Anurag Sharma (physicist)

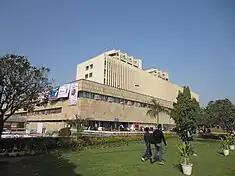
Indian Institute of Technology Delhi, New Delhi

Anurag Sharma, born on 7 May 1955, did his higher studies at the Indian Institute of Technology Delhi (IITD) from where he gained master's degrees in science (MSc) and engineering (MTech) and joined the institute as a member of faculty in 1978, simultaneously pursuing doctoral studies there under the guidance of Ajoy Ghatak. After securing a PhD a year later, he continued his service at IITD but had two sabbaticals; at Technical University of Karlsruhe as an Alexander von Humboldt Fellow during 1982–83 for his post-doctoral work and a short stint as a visiting scientist at CSELT, Turin in 1988. At IITD, has served as the dean of students (2006–2009) and dean of academics (2012–2016) and has been holding the position of a professor at the department of physics since 1995. He is known to have done pioneering research in optoelectronics and optical communications and is credited with the development of "analytical and numerical methods for dielectric optical wave guides, single-mode fibers, Graded-Index (GRIN) devices and optical imaging system". He developed a protocol for tracing GRIN media for use in imaging systems as well as for characterizing inhomogeneous media and continues his researches on electromagnetic wave propagation in dielectric media. He has documented his researches in several articles; ResearchGate, an online repository of scientific articles, has listed 58 of them. Besides, he has edited four books viz. "Guided Wave Optics: Selected Topics", "Understanding Fiber Optics on a PC", "International Conference on Fiber Optics and Photonics: Selected Papers from Photonics India '98 (Proceedings of SPIE)," "Photonics 2010: Tenth International Conference on Fiber Optics and Photonics (Proceedings of SPIE)". and "Frontiers in Optics and Photonics 2011".